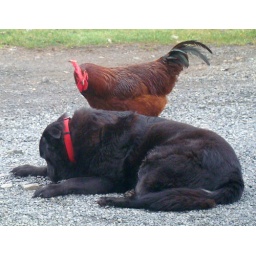
neighbors dog eating rocks, needs more minerals in her diet. Rooster is her buddy